Naa Bangaaru Talli

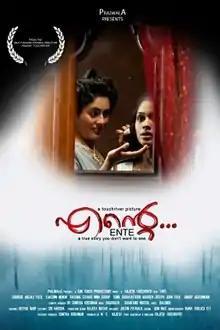
Poster in Malayalam

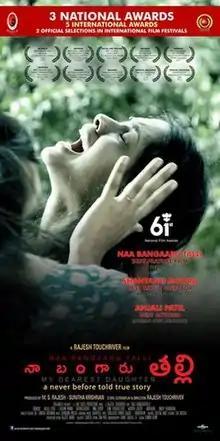
Poster of the Telugu version of the film, "Naa Bangaaru Talli".

Ente is a 2013 Indian social problem film written and directed by Rajesh Touchriver. Based on a real-life story, the film stars Siddique, Anjali Patil, Lakshmi Menon, Neena Kurup, and Rathna Shekar. The film is co-produced by Rajesh Touchriver and Sunitha Krishnan, an internationally known anti-trafficking crusader. It explores the consequences of sex trafficking, testing the vulnerability of trust in human relations. The film is simultaneously produced in Malayalam and Telugu and with the latter version titled as Naa Bangaaru Talli.